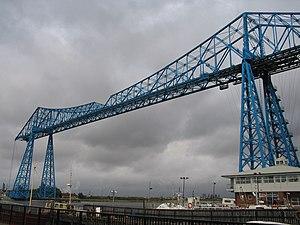
Un pont transbordeur, est un pont enjambant un port, un canal ou un fleuve, pour faire passer les véhicules et les personnes d'une rive à l'autre dans une nacelle suspendue à un chariot roulant sous le tablier. La traction, par câble commandé depuis la rive, fut d'abord assurée par une machine à vapeur puis, très vite, par un moteur électrique.
Middlesbrough est une ville en Angleterre, port près de la mer du Nord, située sur la rive sud de la rivière Tees. Faisant partie du comté cérémonial du Yorkshire du Nord, ainsi que de l'autorité unitaire de Middlesbrough.